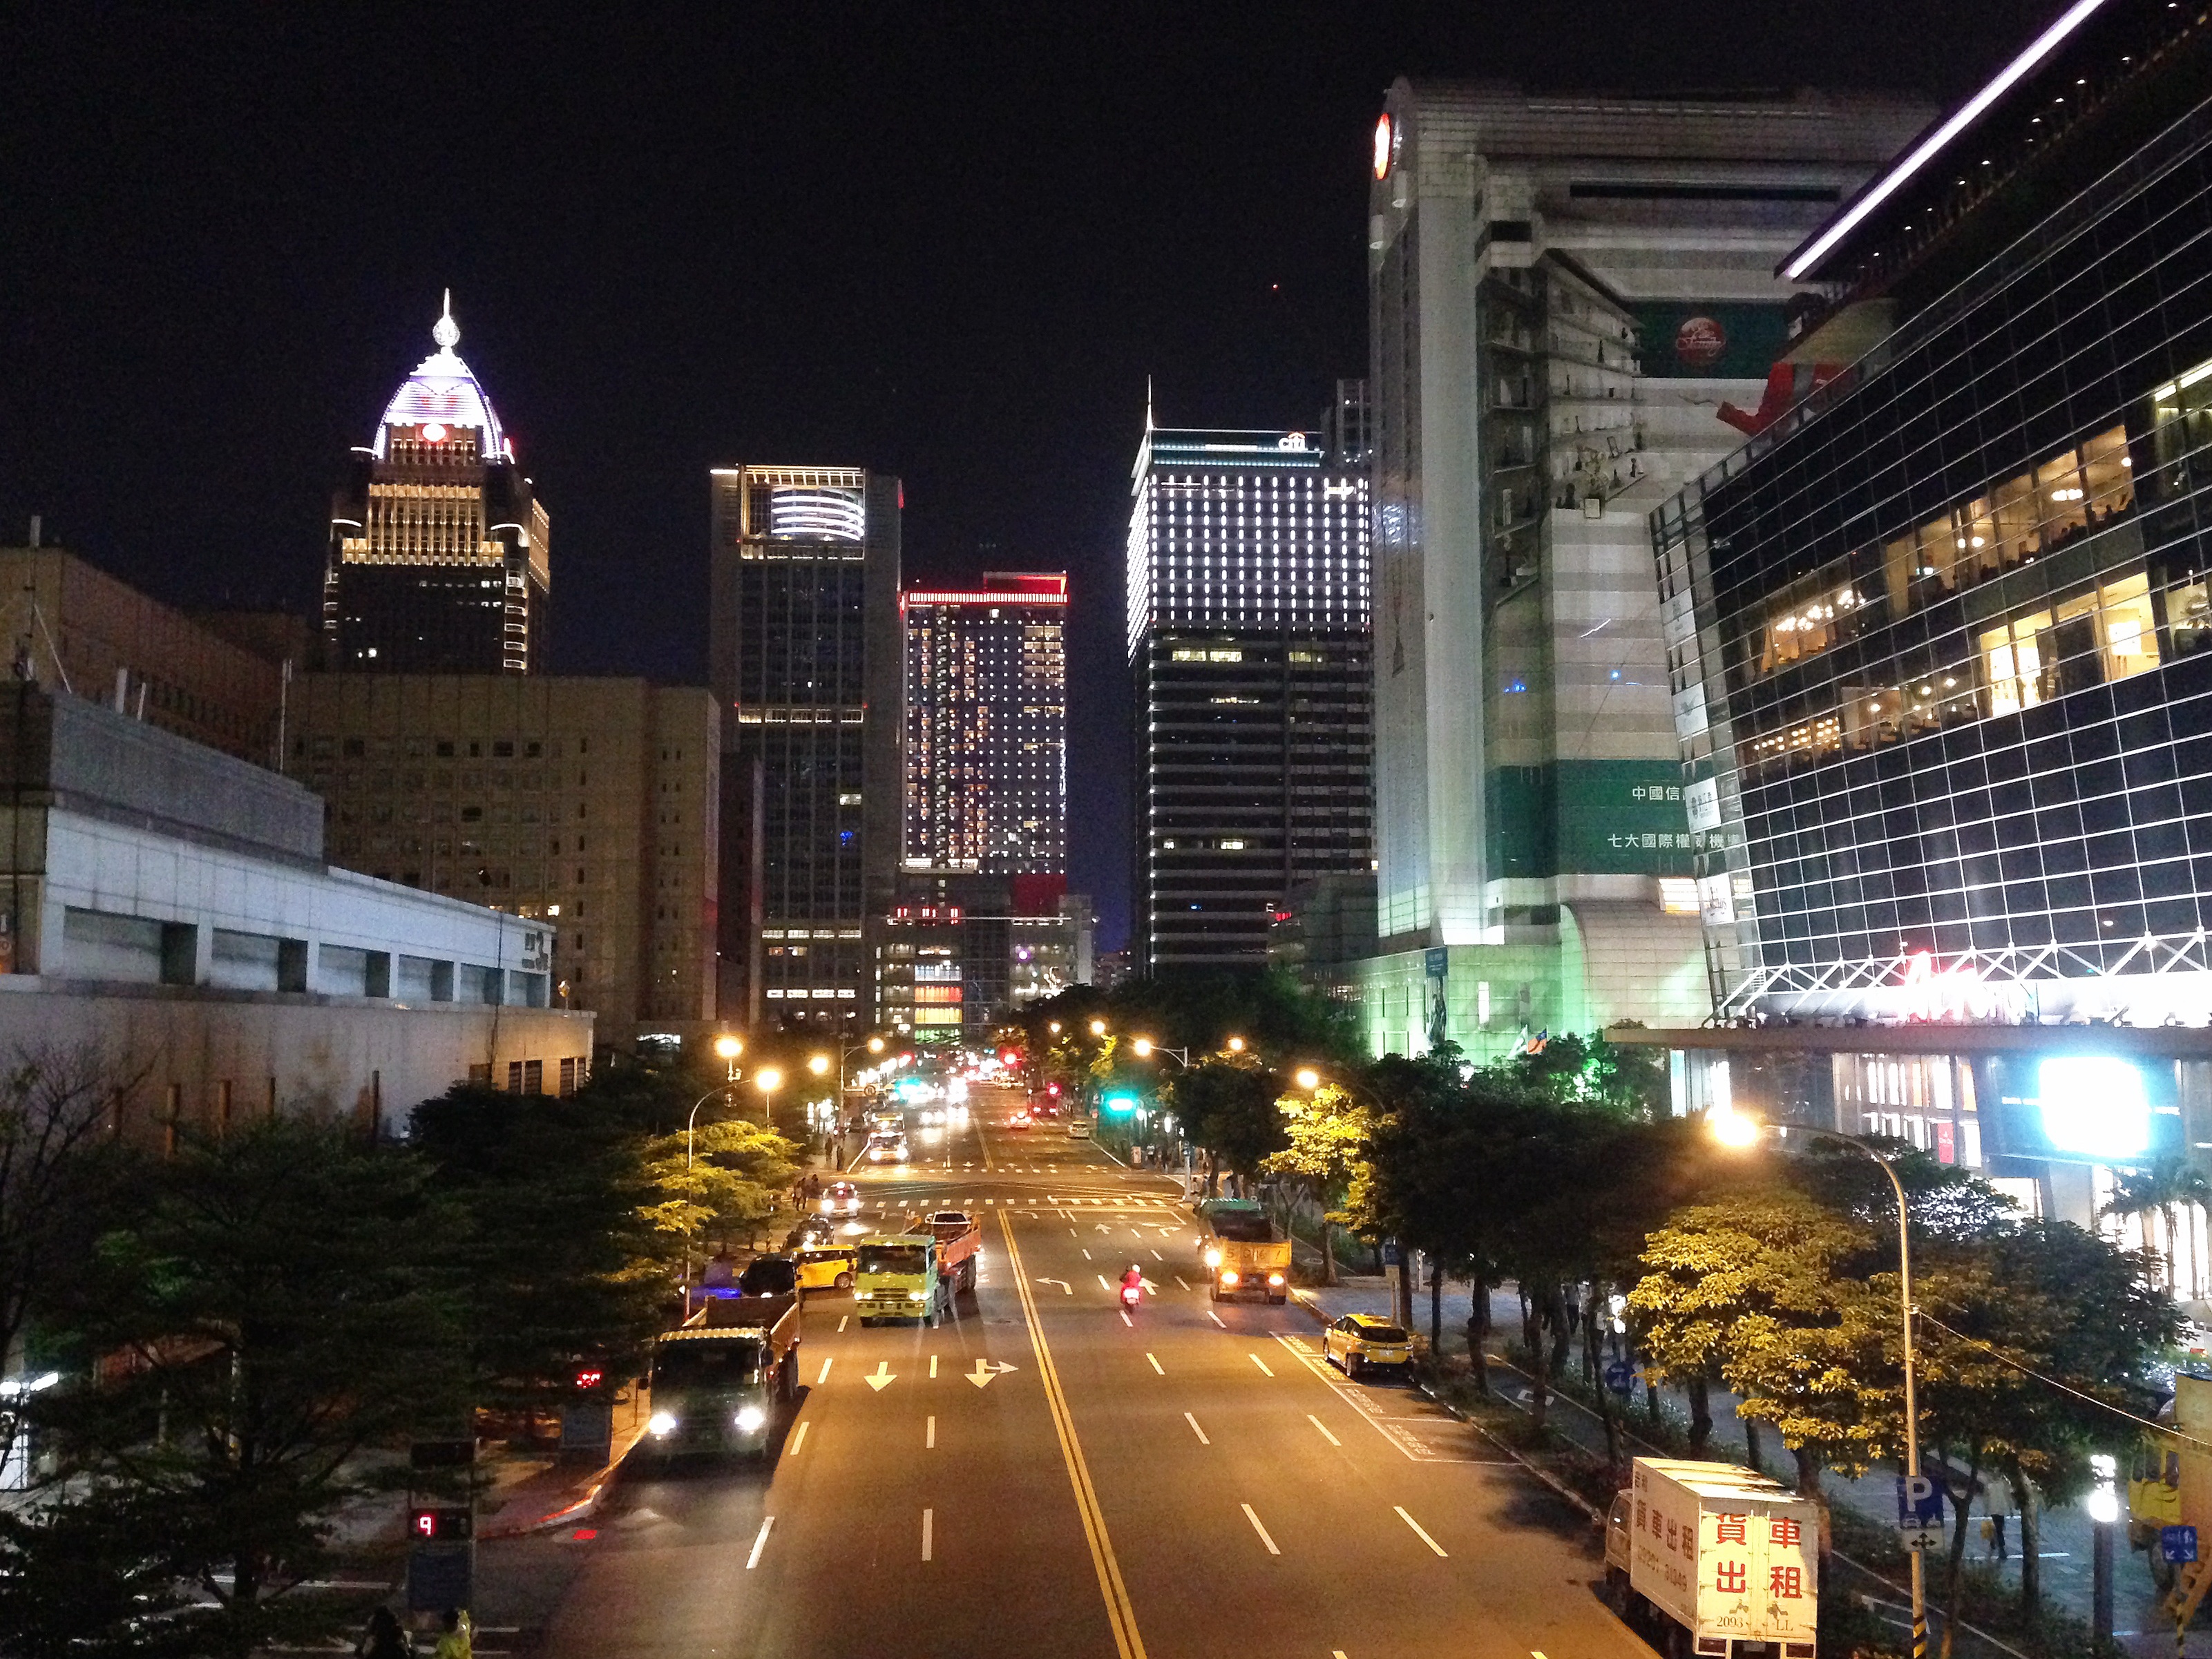
road, skyline, traffic, street, night, city, skyscraper, cityscape, downtown, evening, plaza, landmark, lighting, city view, taipei, taiwan, metropolis, neighbourhood, street view, urban area, human settlement, metropolitan area